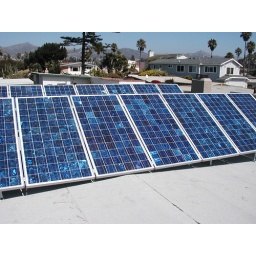
3Kw on roof by ocean